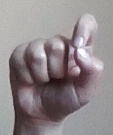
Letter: fa